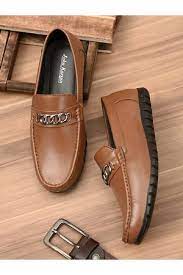
Label: Boat